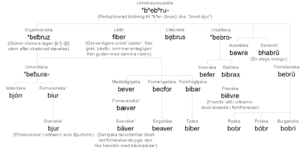
La versification française est l'ensemble des techniques employées dans l'expression poétique traditionnelle en langue française et des usages qui y règlent la pratique du vers : regroupement en strophes, jeu des rythmes et des sonorités, types formels de poèmes. Terme au contenu purement technique, la versification se distingue des arts poétiques, qui renvoient à des conceptions à la fois techniques et esthétiques de la poésie revendiquées par une personne ou un groupe.